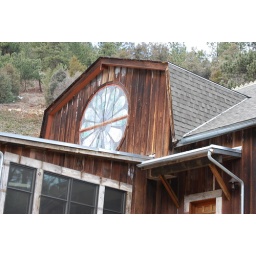
Saw this window and fell in love. We considered knocking on the door to ask to see the rest of the house.